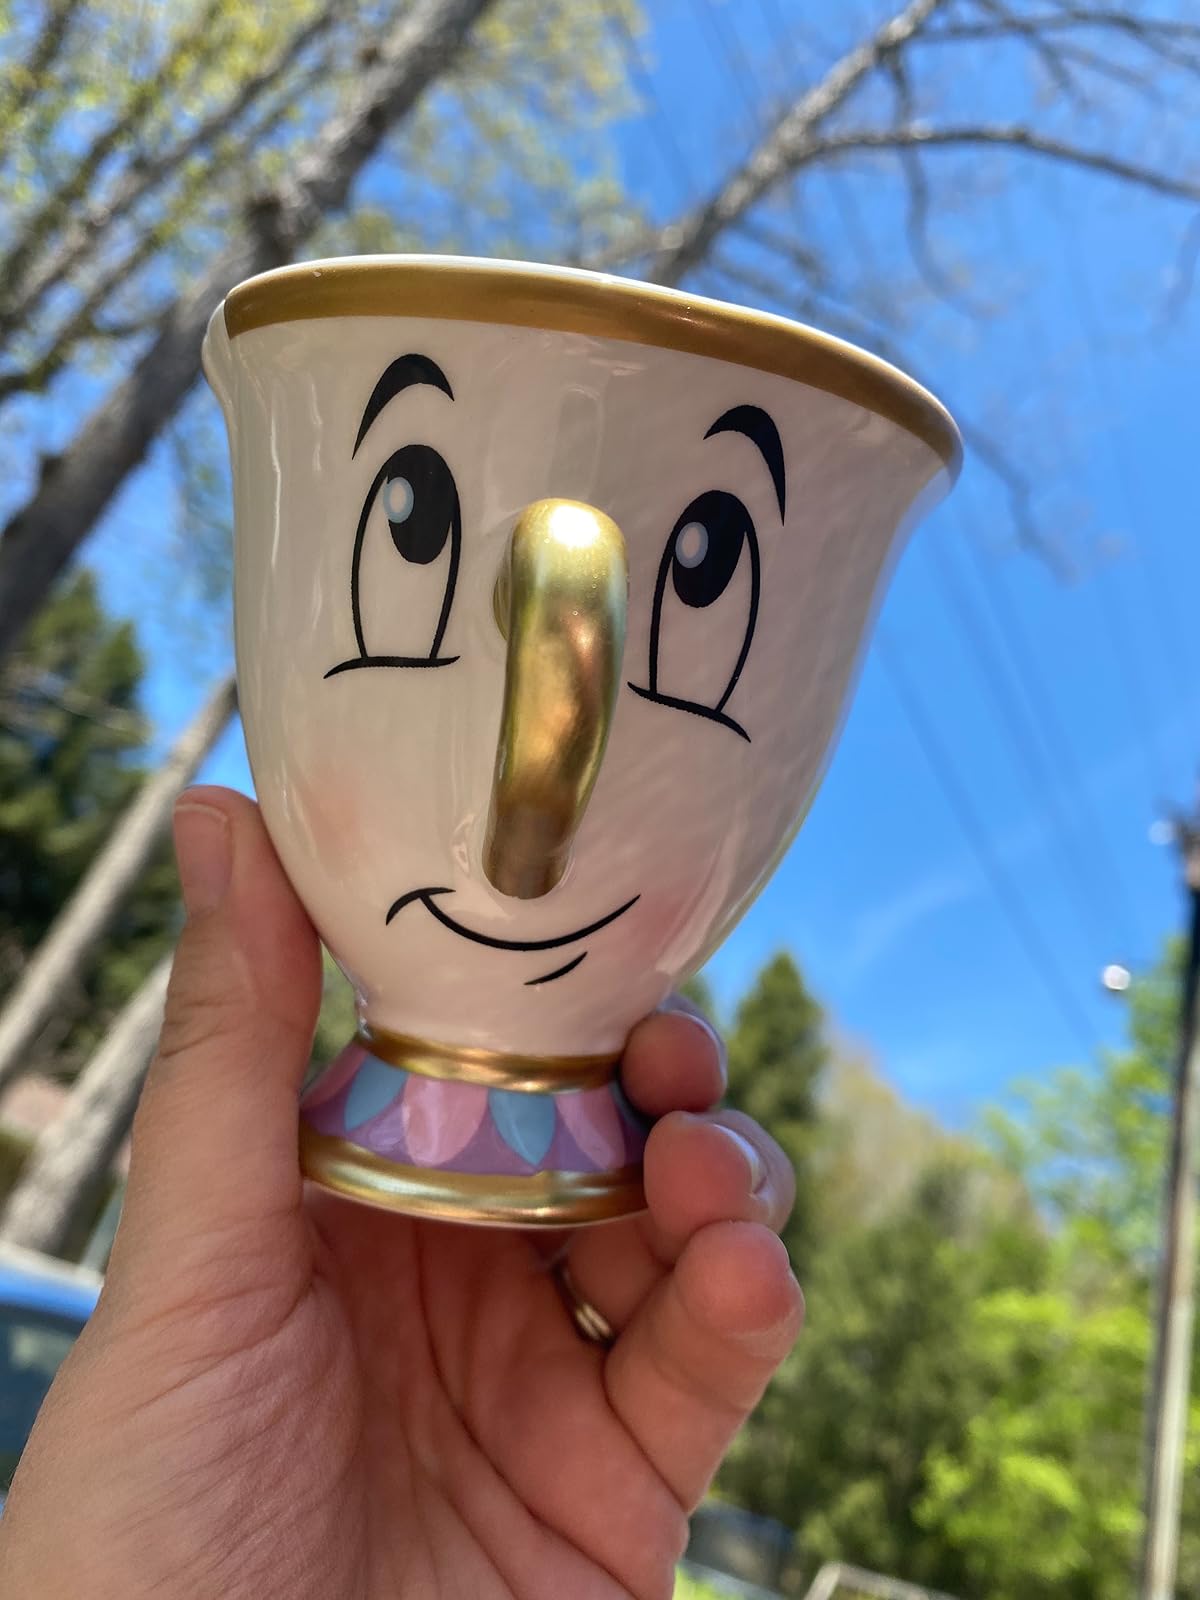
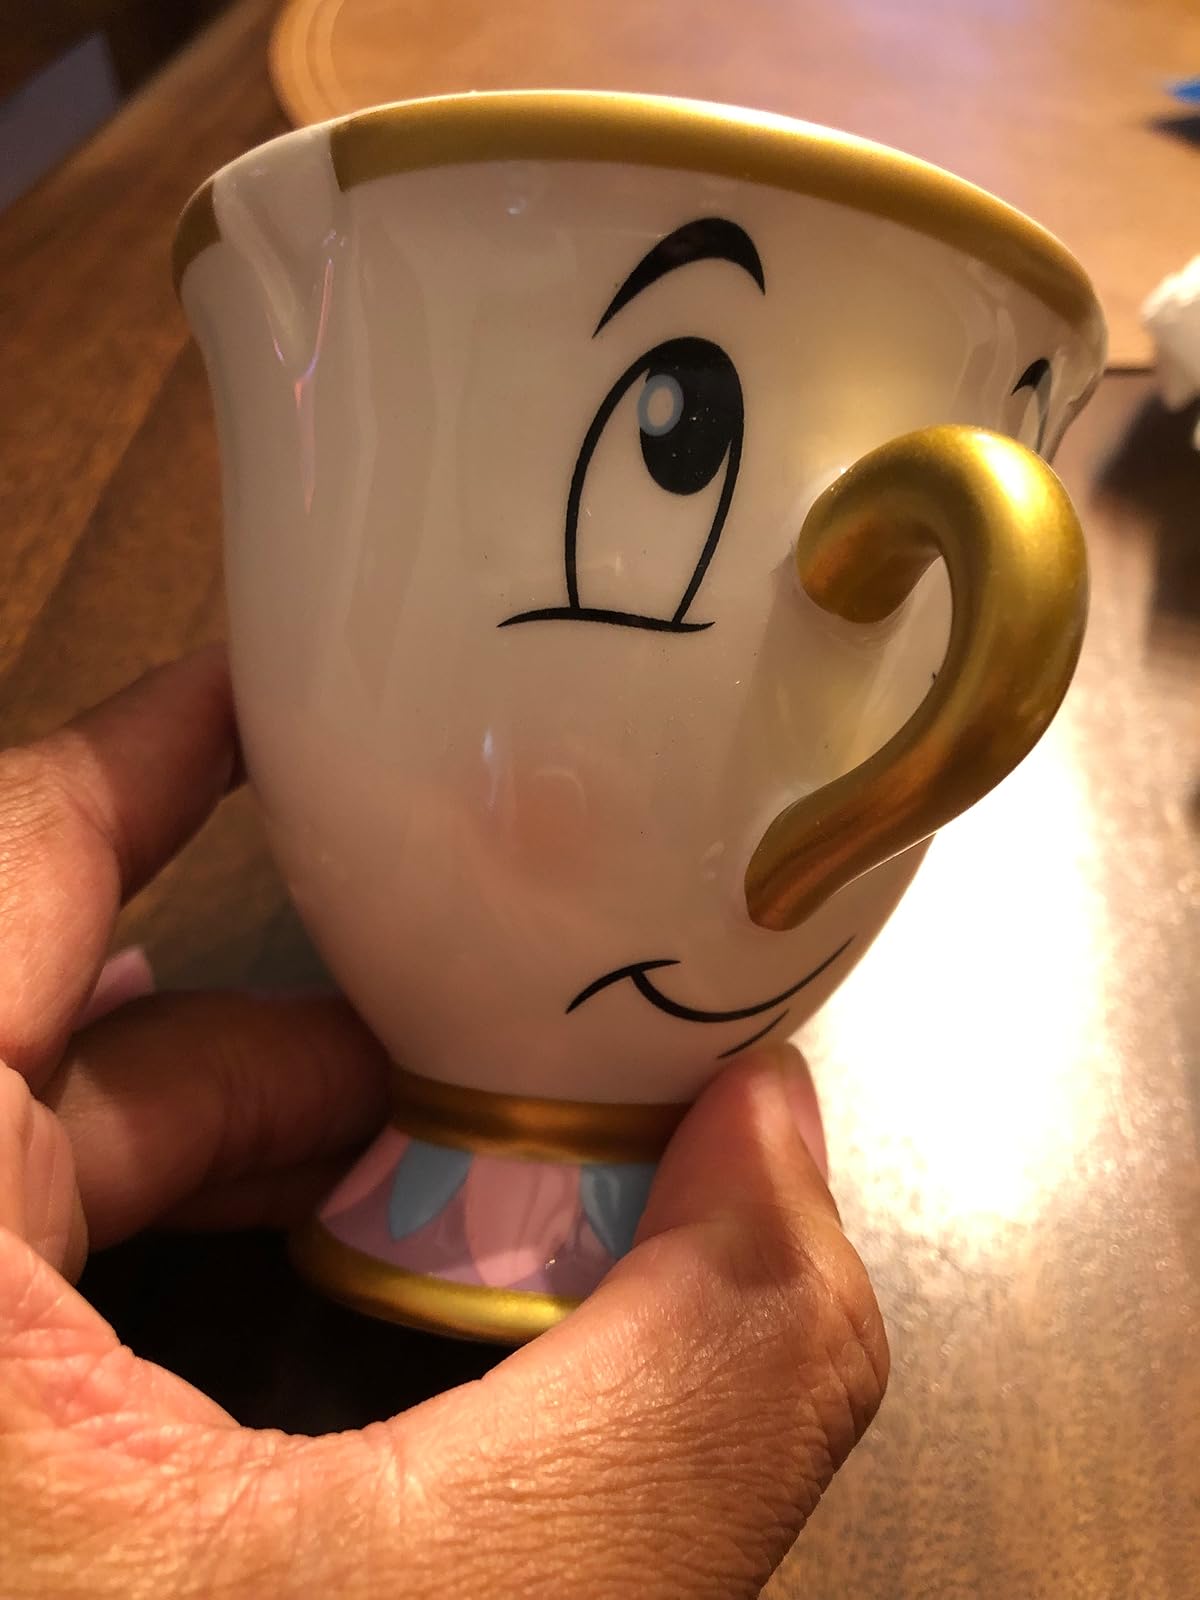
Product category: items_mug
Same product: yes